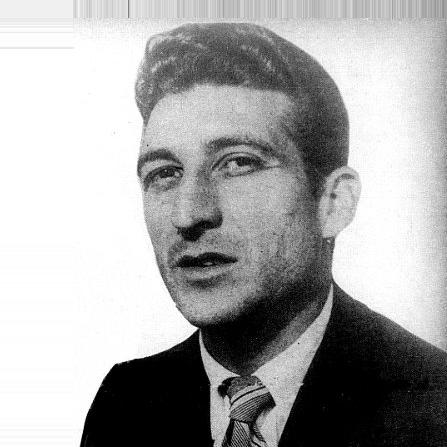
Age: 25